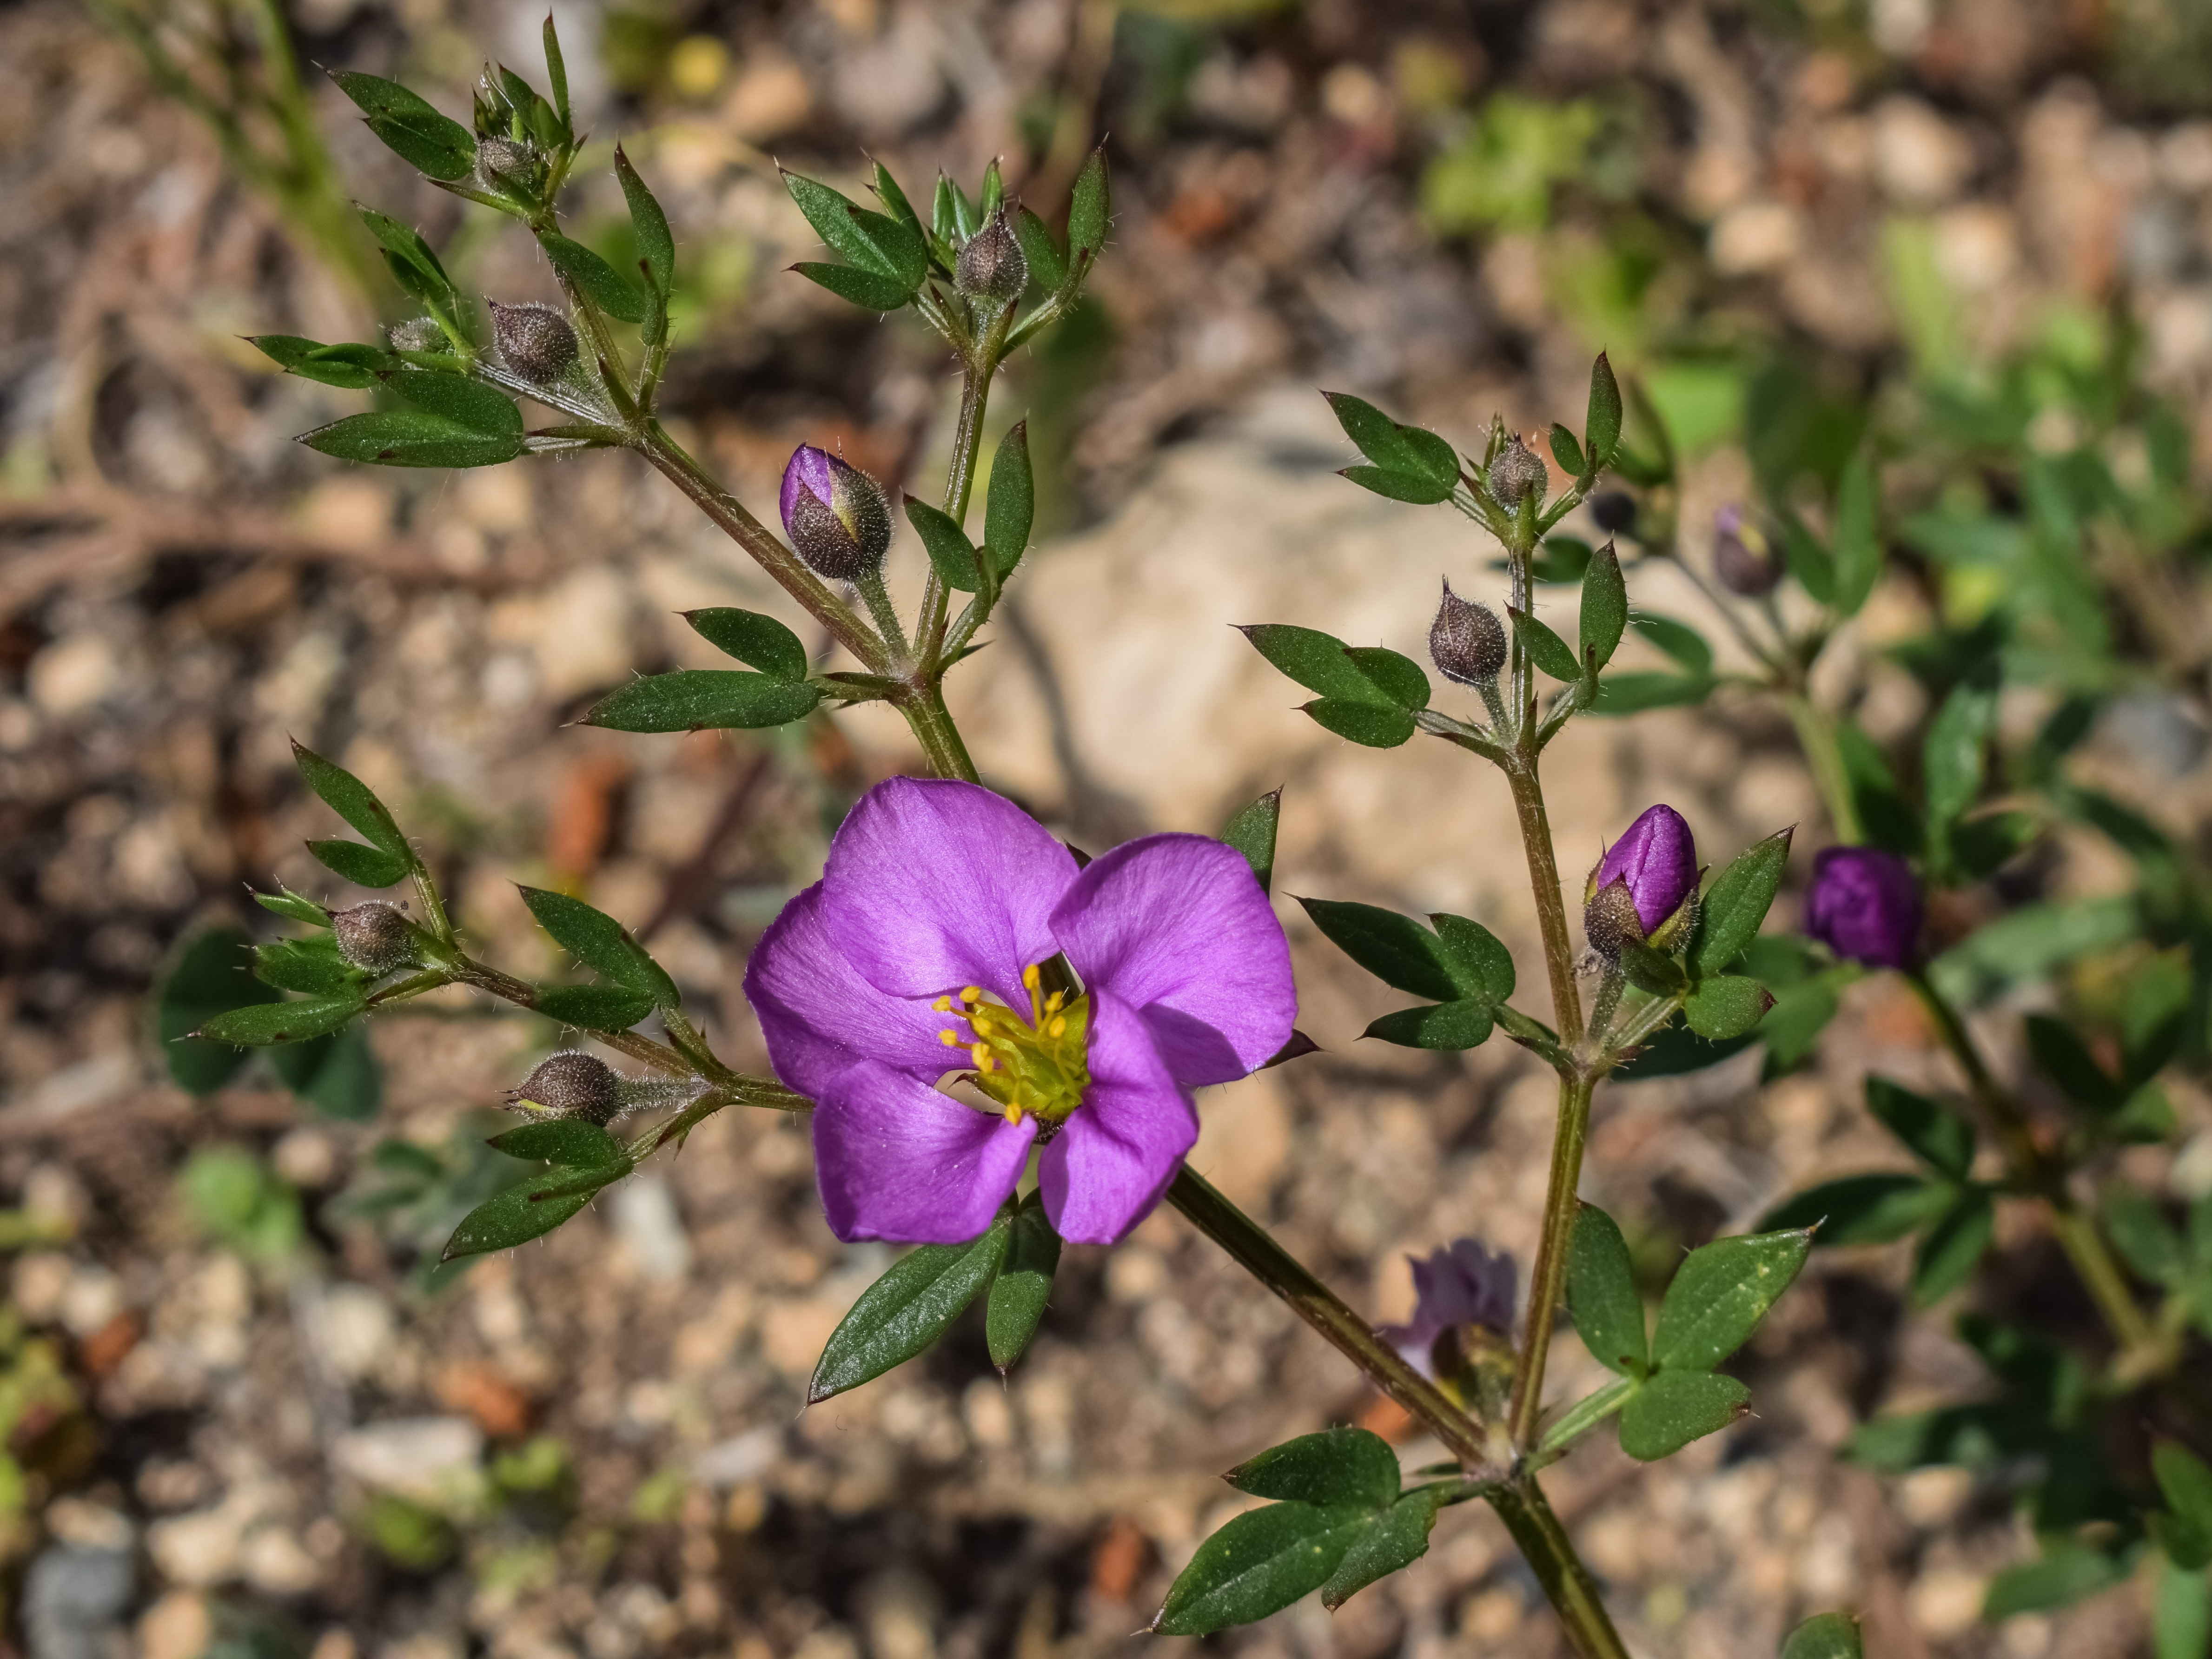
nature, blossom, plant, flower, purple, petal, spring, botany, blooming, flora, wild flower, wildflower, springtime, bud, cyprus, stamens, macro photography, flowering plant, annual plant, land plant, violet family